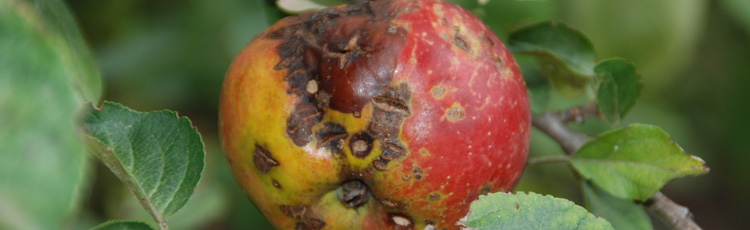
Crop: apple
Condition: scab